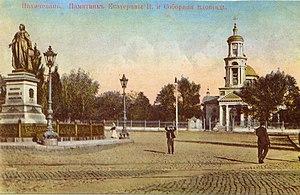
La cathédrale Saint-Grégoire l'Illuminateur est une ancienne cathédrale arménienne de Nakhitchevan-sur-le-Don construite de 1783 à 1807 et détruite au milieu des années 1960.